SAIC-GM-Wuling

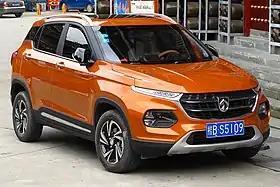
SGMW sold over 700,000 Baojun 510 in two years.

In 2010, SGMW launched the Baojun brand to compete with domestic Chinese automakers. Focusing on passenger vehicles, it targeted consumers in third- and fourth-tier Chinese cities, which are medium- and large-sized cities outside the top four in terms of population or GDP contribution. Its first product is the Baojun Lechi, based on the Chevrolet Spark/Daewoo Matiz M150. In 2012, Baojun introduced the 630, a small four-door sedan. In 2016, Baojun sold 688,390 vehicles, with sales increasing to 996,629 in 2017, largely driven by the success of the Baojun 510 SUV. The 510 became the best-selling crossover in China in 2018, with nearly 800,000 units sold by June 2019. Despite early success, Baojun's sales declined in subsequent years. In 2019, the brand launched the "New Baojun" strategy with modern designs and higher-end models, but it failed to boost demand, leading to several model discontinuations. Consequently, Wuling largely took over Baojun’s role in affordable passenger vehicles.